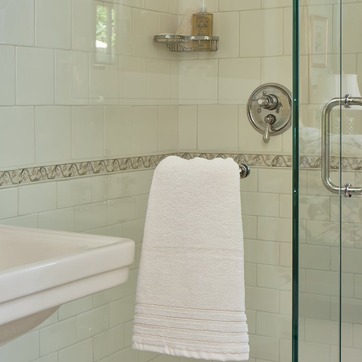
Material: fabric